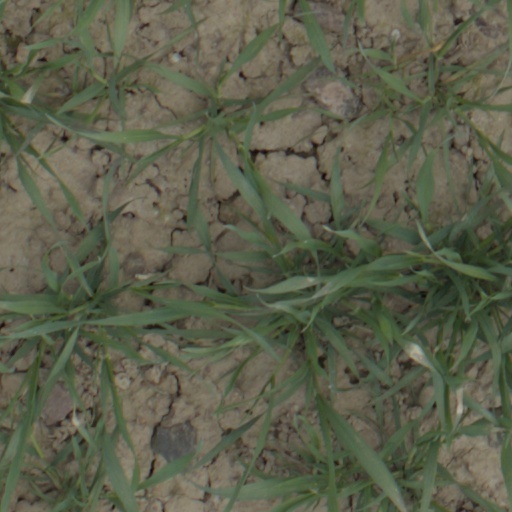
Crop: wheat